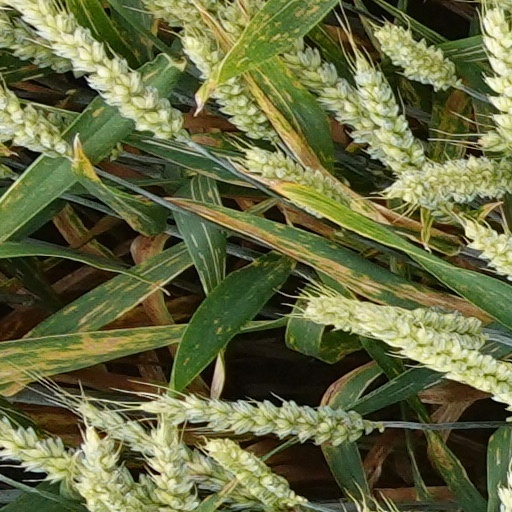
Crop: wheat